Sandipan Chanda

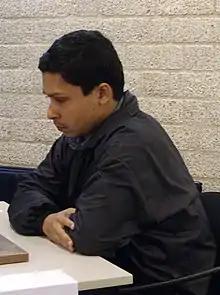
Sandipan Chanda, Leiden 2008

Sandipan Chanda (born 13 August 1983) is a chess Grandmaster hailing from the city of Kolkata (Calcutta) in the Indian state of West Bengal. He started playing and Sandipan became grandmaster in 2003. In 2004 he won the Curaçao Chess Festival with 7.5/9, a half point ahead of Alexander Shabalov.